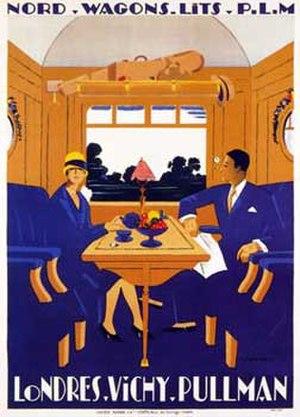
Affiche publicitaire pour le Londres Vichy Pullman, train saisonnier de luxe entre Londres et Vichy
Le Londres-Vichy Pullman Express était un train Pullman assurant la liaison entre Londres et Vichy via Paris, principalement pour les passagers souhaitant suivre une cure dans l'alors renommée station thermale bourbonnaise. Il fut créé par la Compagnie internationale des wagons-lits le 14 mai 1927 avec un voyage inaugural emportant 200 passagers de marque dans sept voitures.
Jean-Raoul Chaurand-Naurac est un peintre, illustrateur et affichiste français. Il est connu pour ses peintures de chevaux et ses affiches pour la compagnie PLM dont l'affiche pour le Londres-Vichy Pullman.